Gareth Evans (politician)

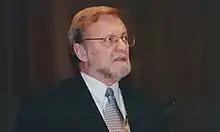
Evans at the London School of Economics as the guest lecturer on human rights in 2000.

The ICG made important contributions during this period in early-warning bellringing in cases like Darfur and Ethiopia-Eritrea, supporting conflict mediation in situations like Southern Sudan, Kosovo and Aceh, making path-breaking recommendations on Israel-Palestine, Iran and Burma/Myanmar, analysing the different strands of Islamism, and generally providing timely and detailed field-based analysis and recommendations to policymakers on hundreds of separate conflict-related issues.